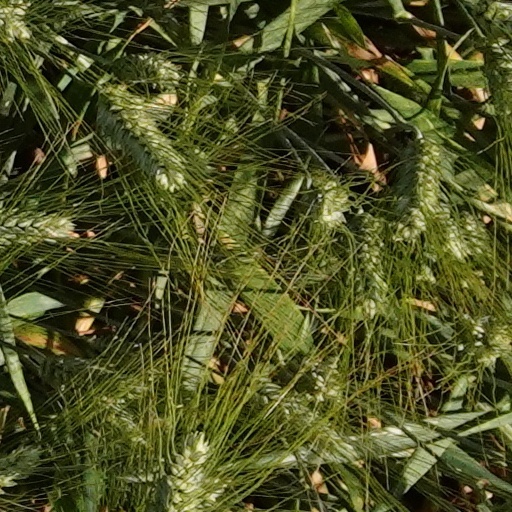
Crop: wheat